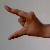
The image shows a hand gesture representing the letter 'Z' in Indian Sign Language.